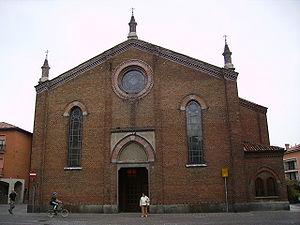
Melzo est une commune italienne d'environ 18 500 habitants, située dans la ville métropolitaine de Milan, en Lombardie, en Italie.